Pinus maximinoi

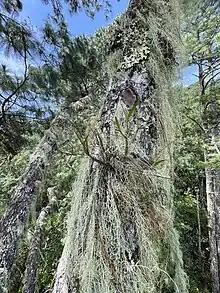
Note the wealth of epiphytes to be found on the lateral branches 45m above the forest floor!

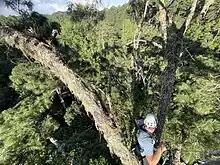
Climber at height above the lower canopy layer in Cusuco National Park, Honduras whilst on expedition with Operation Wallacea.

Pinus maximinoi, commonly known as thinleaf pine, is a species of conifer in the family Pinaceae.